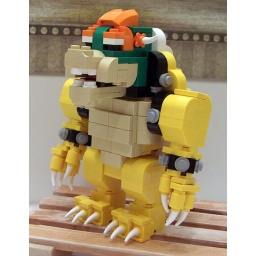
Bowser 2.1, mouth improvement -- black 2x2 plate in mouth